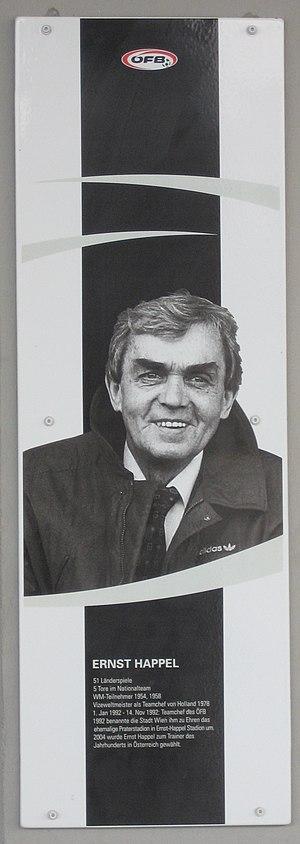
Ernst Happel est un footballeur autrichien né le 29 novembre 1925 à Vienne, mort le 14 novembre 1992 à Innsbruck, qui évoluait au poste de défenseur au Rapid Vienne et en équipe d'Autriche.